Daniel Goodman

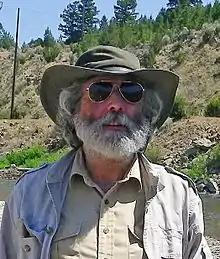
Daniel Goodman in Montana

Daniel Goodman (20 May 1945 – 14 November 2012) was an American professor specializing in the fields of ecology, population biology, and Bayesian statistics. He was the founder and director of the Environmental Statistics Group in the Department of Ecology at Montana State University.